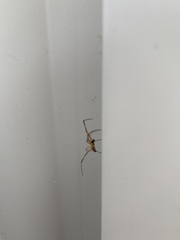
Species: Lactrodectus_hesperus